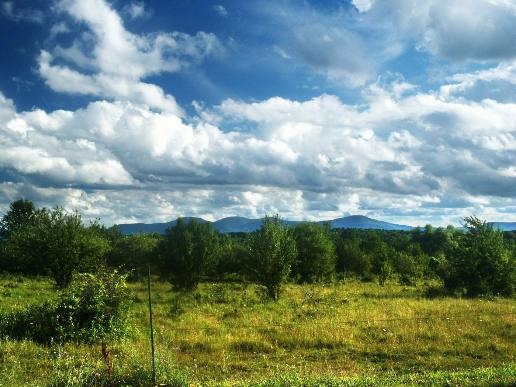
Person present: No